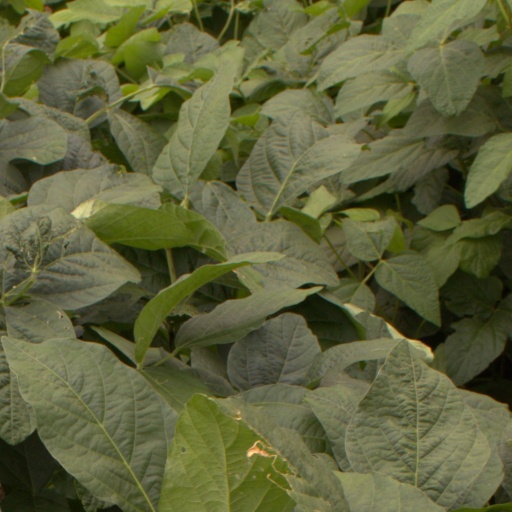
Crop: soybean